Zilan massacre

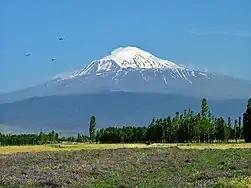
Mount Ararat from Iğdır.

On 7 January 1930, General Staff of the Republic of Turkey sent an order to IX Corps (as follows) with the text of the cabinet decision itself: